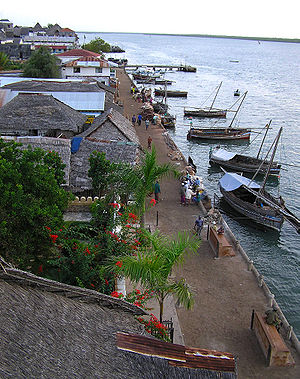
Lamu / Historie
Fra havnen
Lamu er en by i den sydøstlige del af Kenya, med et indbyggertal på cirka 15.000. Byen er hovedstad på øen Lamu, har ca 20.000 indbyggere, og omfatter også de mindre byer Shela, Matondoni og Kipangani, og ligger ved landets kyst til det Indiske Ocean.